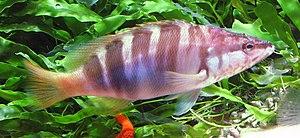
L’Aquarium de Paris, aussi appelé Cinéaqua, est un aquarium situé sous la colline de Chaillot entre le Trocadéro et la Seine, dans le 16ᵉ arrondissement de Paris, en France. Il a été construit en 1867, ce qui fait de lui le premier aquarium du monde. Fermé en 1985, il a été rouvert en 2006. Le circuit de visite s'étend sur 3 500 m² sous terre.
Les Serranidae constituent une vaste et très diversifiée famille de poissons marins dont les noms vernaculaires regroupent parfois plusieurs espèces différentes mais de la même famille.